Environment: real
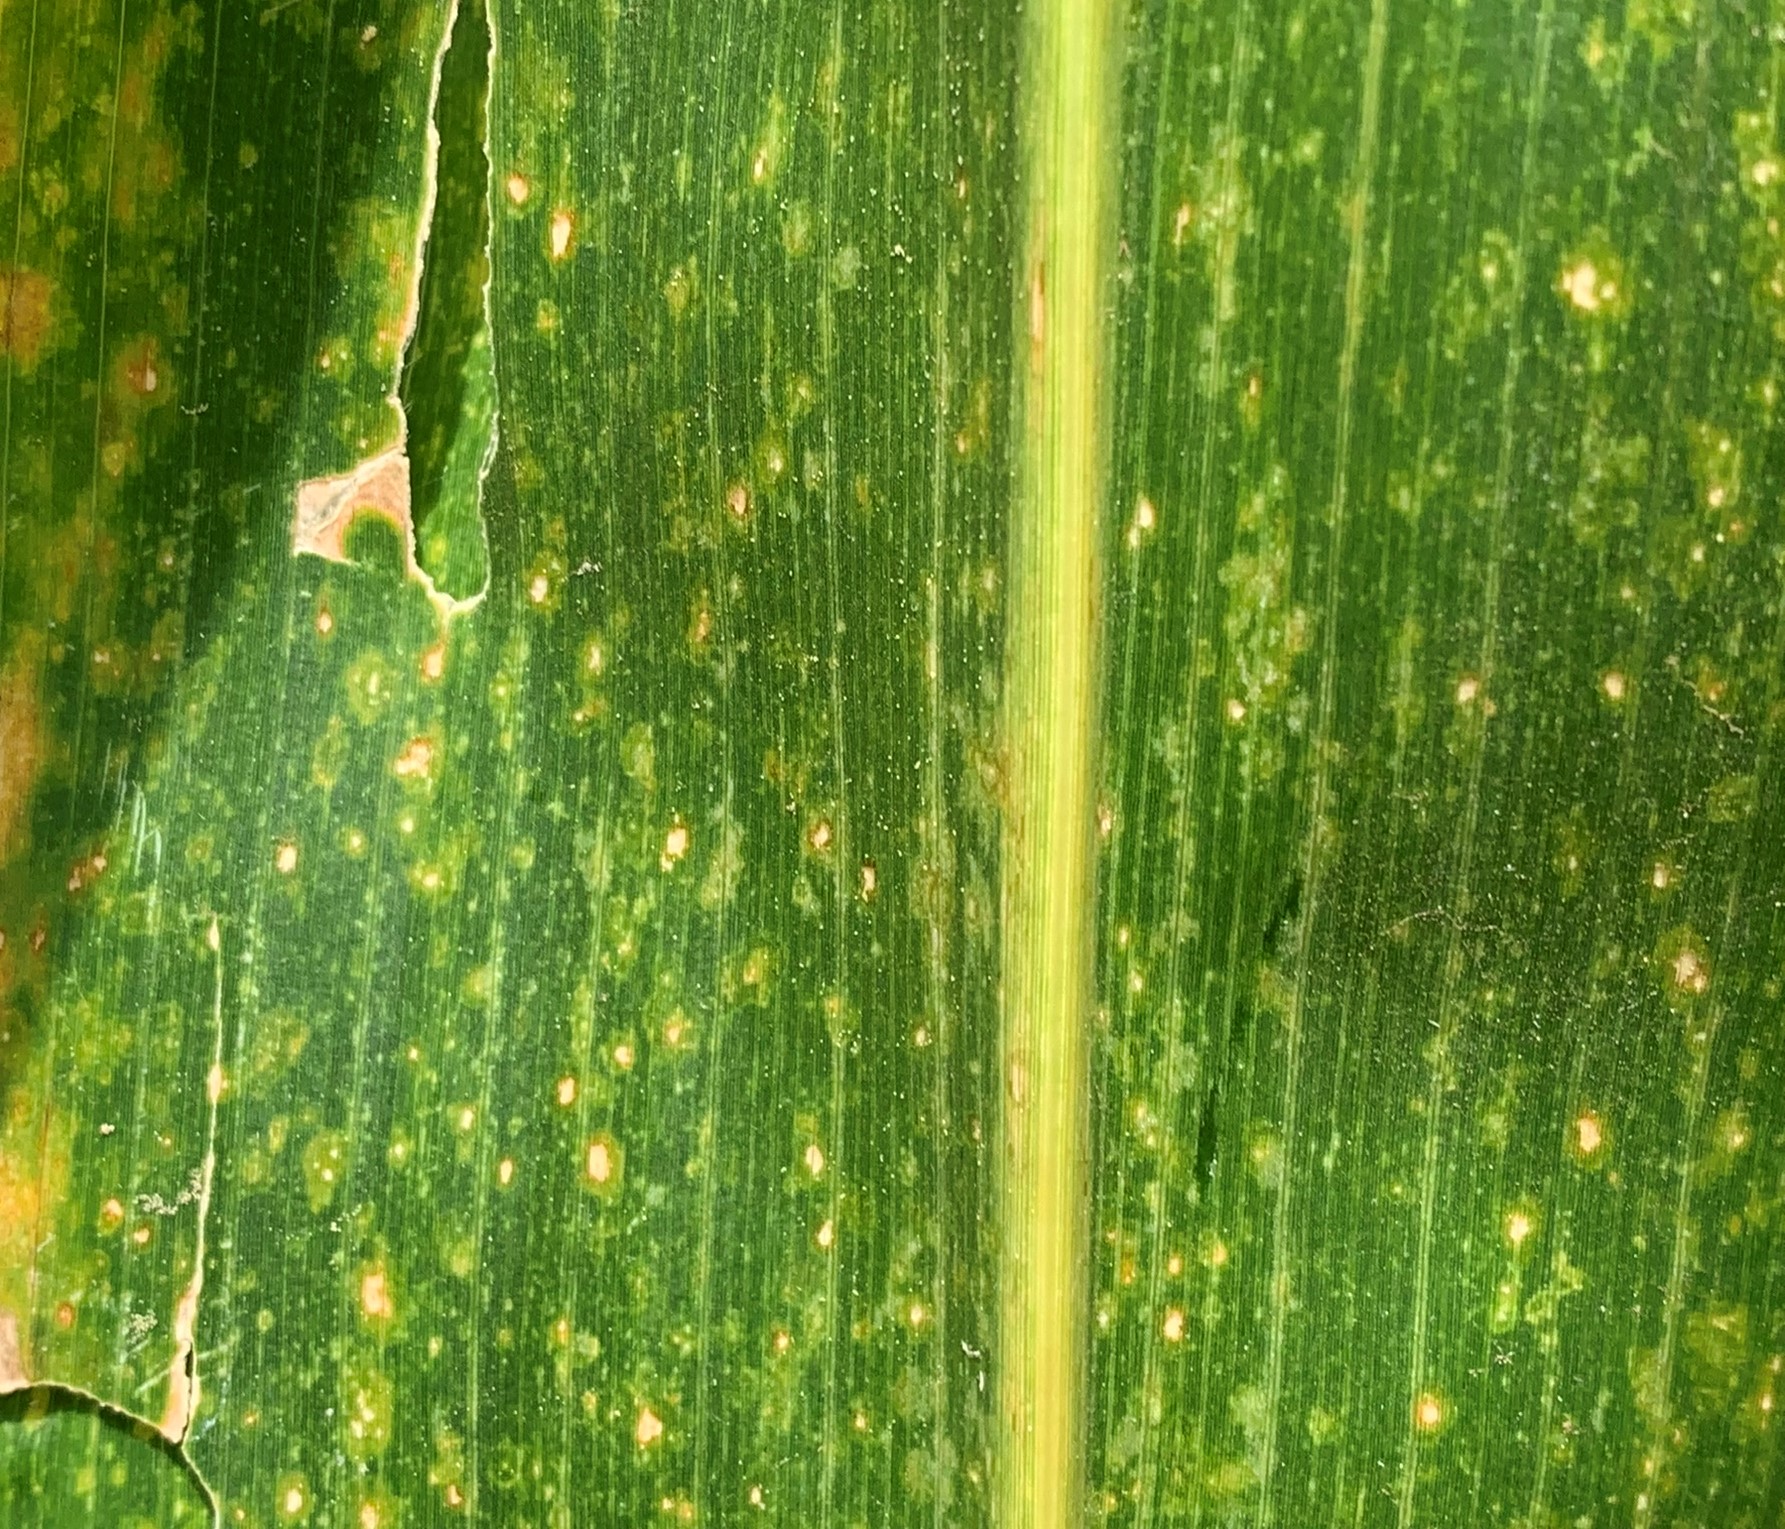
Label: lethal_necrosis